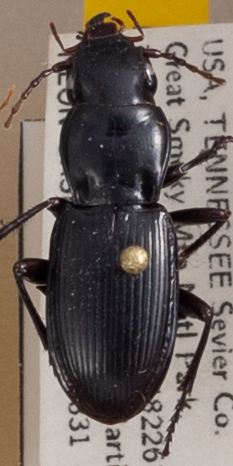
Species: Pterostichus acutipes acutipes
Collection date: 2021-08-31
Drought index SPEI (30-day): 1.93
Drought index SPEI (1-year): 1.22
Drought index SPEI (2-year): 2.09